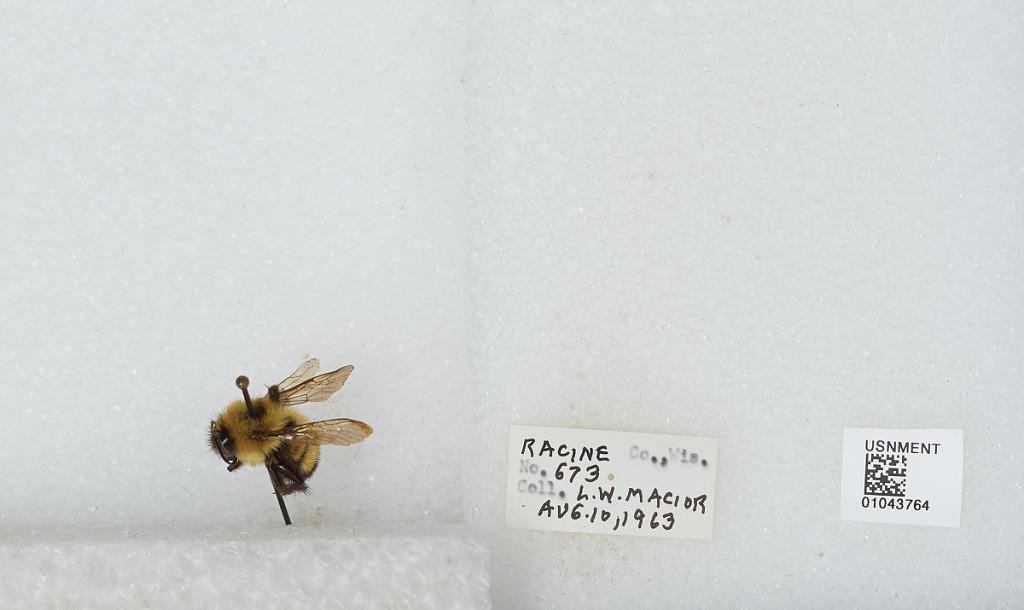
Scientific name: Bombus (Bombus) affinis Cresson
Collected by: L. Macior
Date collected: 1963-8-10
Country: United States
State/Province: Wisconsin
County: Racine
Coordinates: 42.78, -87.76